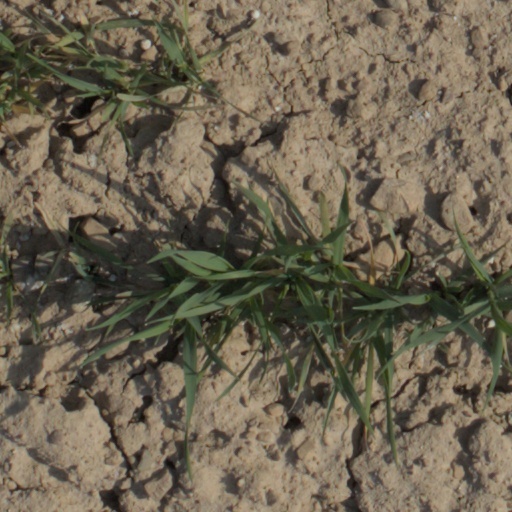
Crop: wheat